SMS Sperber (1888)

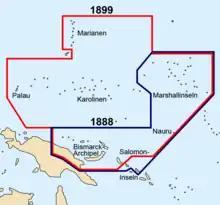
Map of German New Guinea

On 22 April, was finally released to resume her original assignment to the South Seas Station. She met in Australia and visited the ports of Melbourne and Sydney, where she underwent an overhaul. finally arrived in Apia in German Samoa on 30 July. She thereafter took Friedrich Biermann, the Imperial Commissioner for the Marshall Islands, on a tour of the islands. The cruiser returned to Apia on 5 October. In January 1891, s commander presided over the unveiling of a monument to the German sailors who had been killed at the Battle of Vailele in December 1888. The cruiser then departed for Sydney for another overhaul, which lasted from 24 January to 21 March. After the repair work was completed, went on a tour of Germany's colonies in the Pacific, including the Bismarck Archipelago, the Marshalls, and Butaritari. She was back in Apia by 6 June, where she remained stationed until 15 December. The new unprotected cruiser joined her there on 13 December.